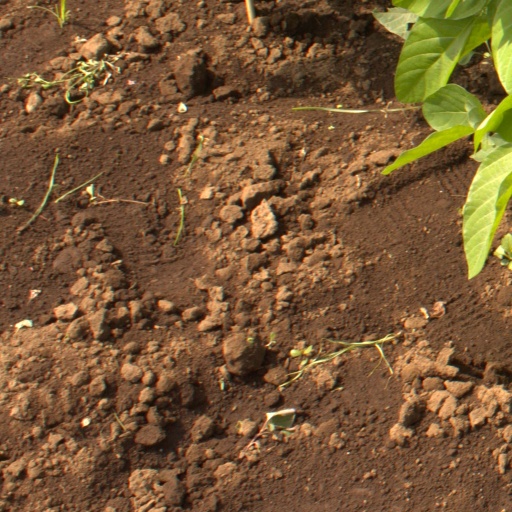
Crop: soybean